Elisa Di Francisca

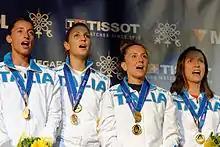
Di Francisca (L) sings the national anthem on the podium of the 2013 World Championships

After the Olympics the women's foil team national coach Stefano Cerioni announced he would leave the Italian Fencing Federation for the Russian Fencing Federation, their historical rivals. Cerioni had also been Di Francesca's own coach at CS Jesi for fourteen years. Di Francisca chose Olympic champion Giovanna Trillini as her new coach "because she is a great champion, because we know each other and we have fenced together and supported each other before London, and because this solution does not keep me away from Jesi, where are my family, my friends and my fencing hall."